Long Acre

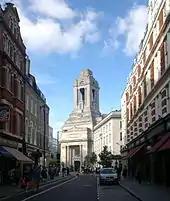
Freemasons' Hall at the eastern end of Long Acre

The coach-building trade dominated Long Acre in the 19th century – in 1906, 41 buildings in the street were occupied by firms associated with transport, a mixture of traditional coach-builders and those connected with the motor trade. By 1916 the transition to motor cars and related trades was almost complete. The Austin Motors showroom was at 134, and Mercedes-Benz's at No. 127–130, close to Daimler and Fiat.